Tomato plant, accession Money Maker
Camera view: tilt-top (135 deg); turntable rotation: 300 degrees
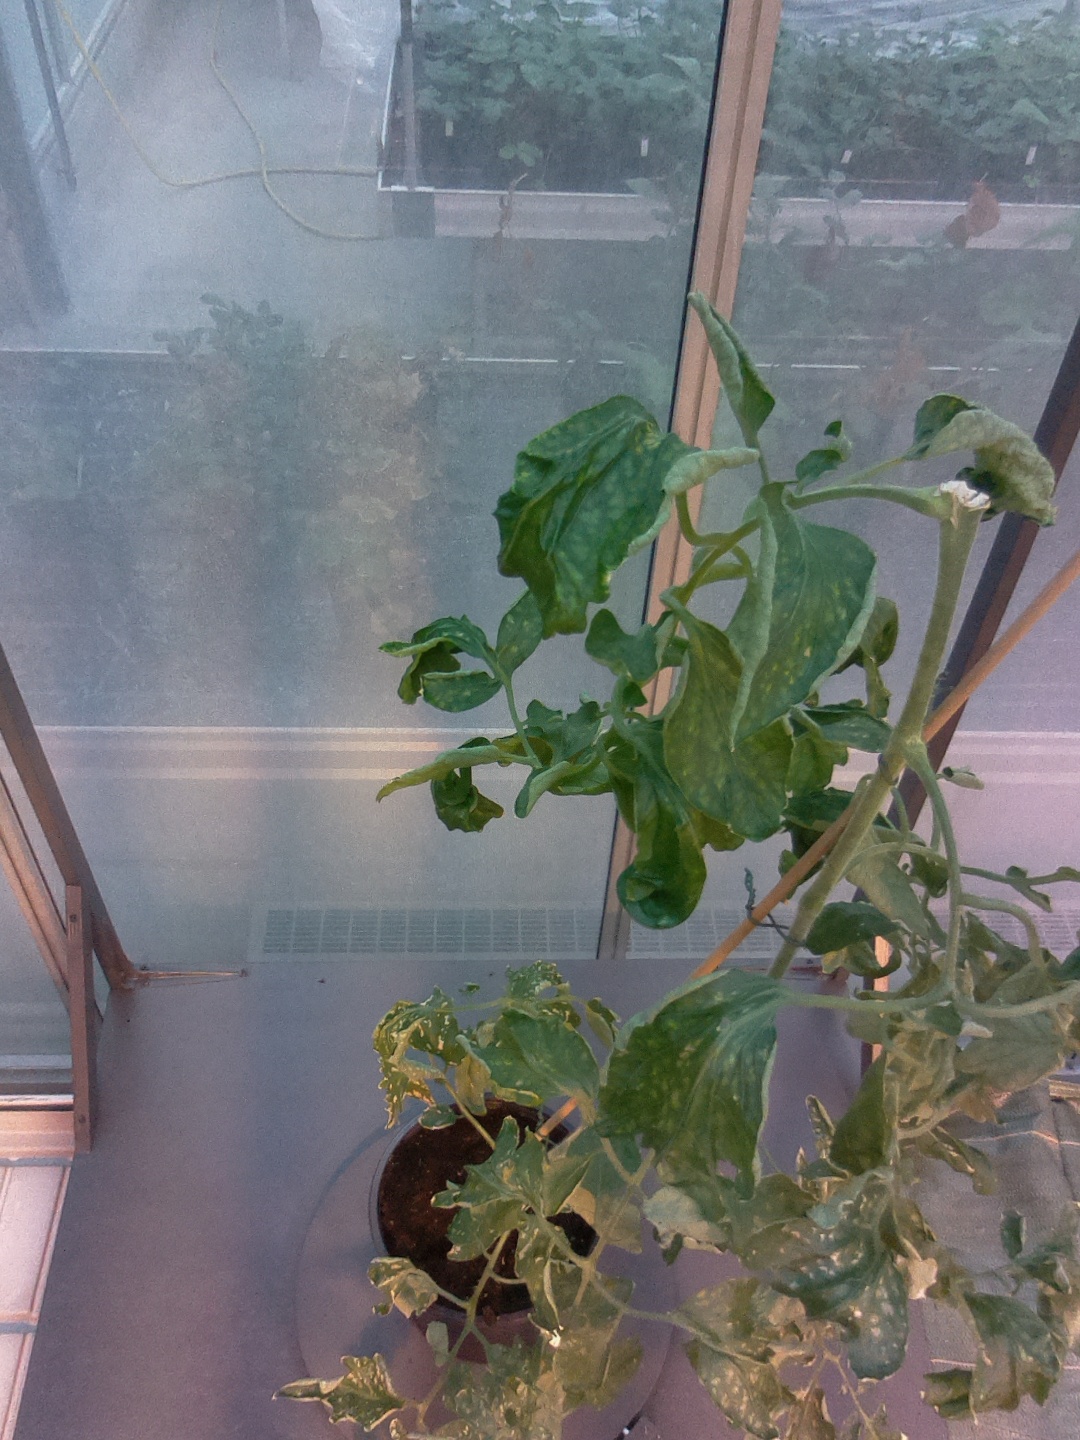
BBCH growth stage 52: 2 inflorescences visible